Shrewsbury

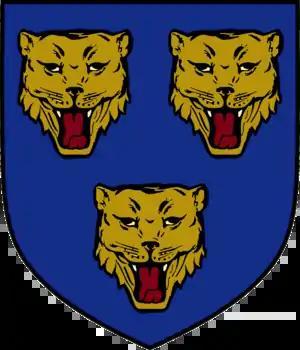
Coat of arms

In 1551, there was a notable outbreak of sweating sickness in the town, which Dr John Caius was in the town to attend to at the command of the council. The following year, after his return to London, Caius published "A Boke or Counseill Against the Disease Commonly Called the Sweate, or Sweatyng Sicknesse". The president of the council was the dedicatee of the book and the dedicatory epistle explains his appointment. This text became the main source of knowledge of this disease, now understood to be influenza.